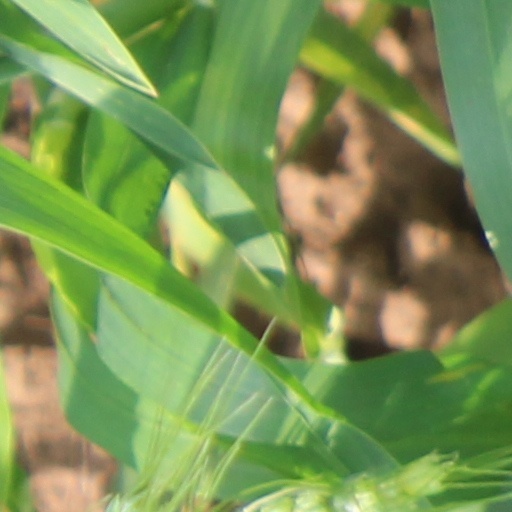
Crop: wheat